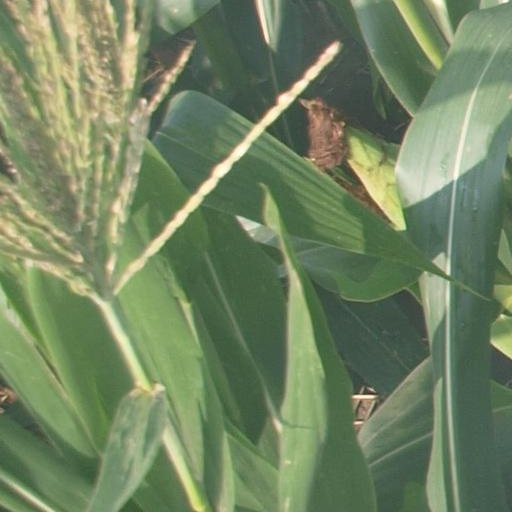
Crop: maize; corn